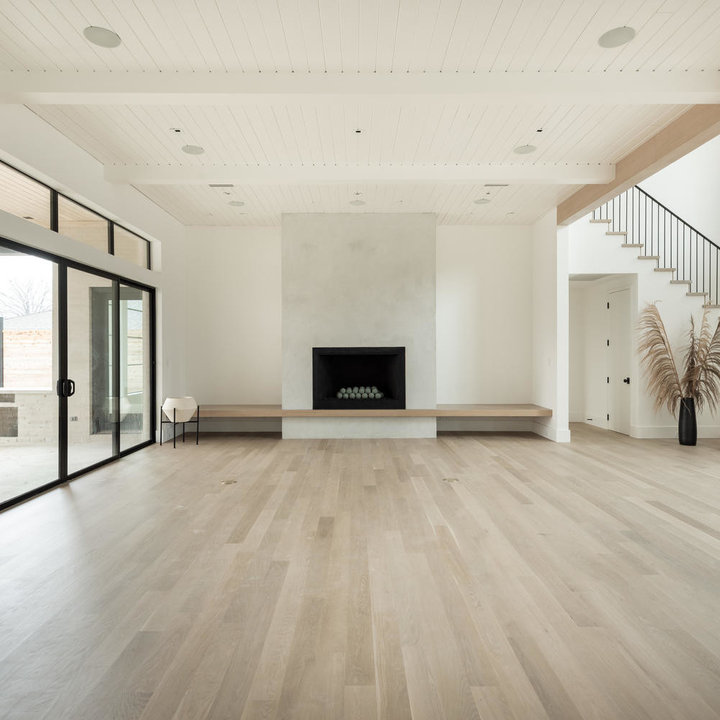
Style: Modern